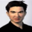
Label: man